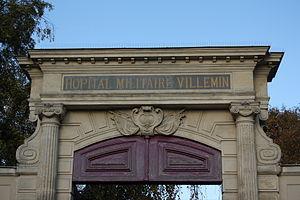
Jean-Antoine Villemin, né à Prey dans les Vosges le 25 janvier 1827 et mort à Paris le 3 octobre 1892, est un médecin militaire, hygiéniste et épidémiologiste français, connu pour avoir démontré en 1865 que la tuberculose était une maladie contagieuse.